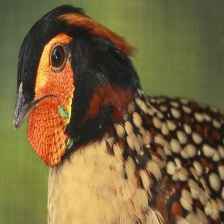
Species: CABOTS TRAGOPAN
Scientific name: TRAGOPAN CABOTI